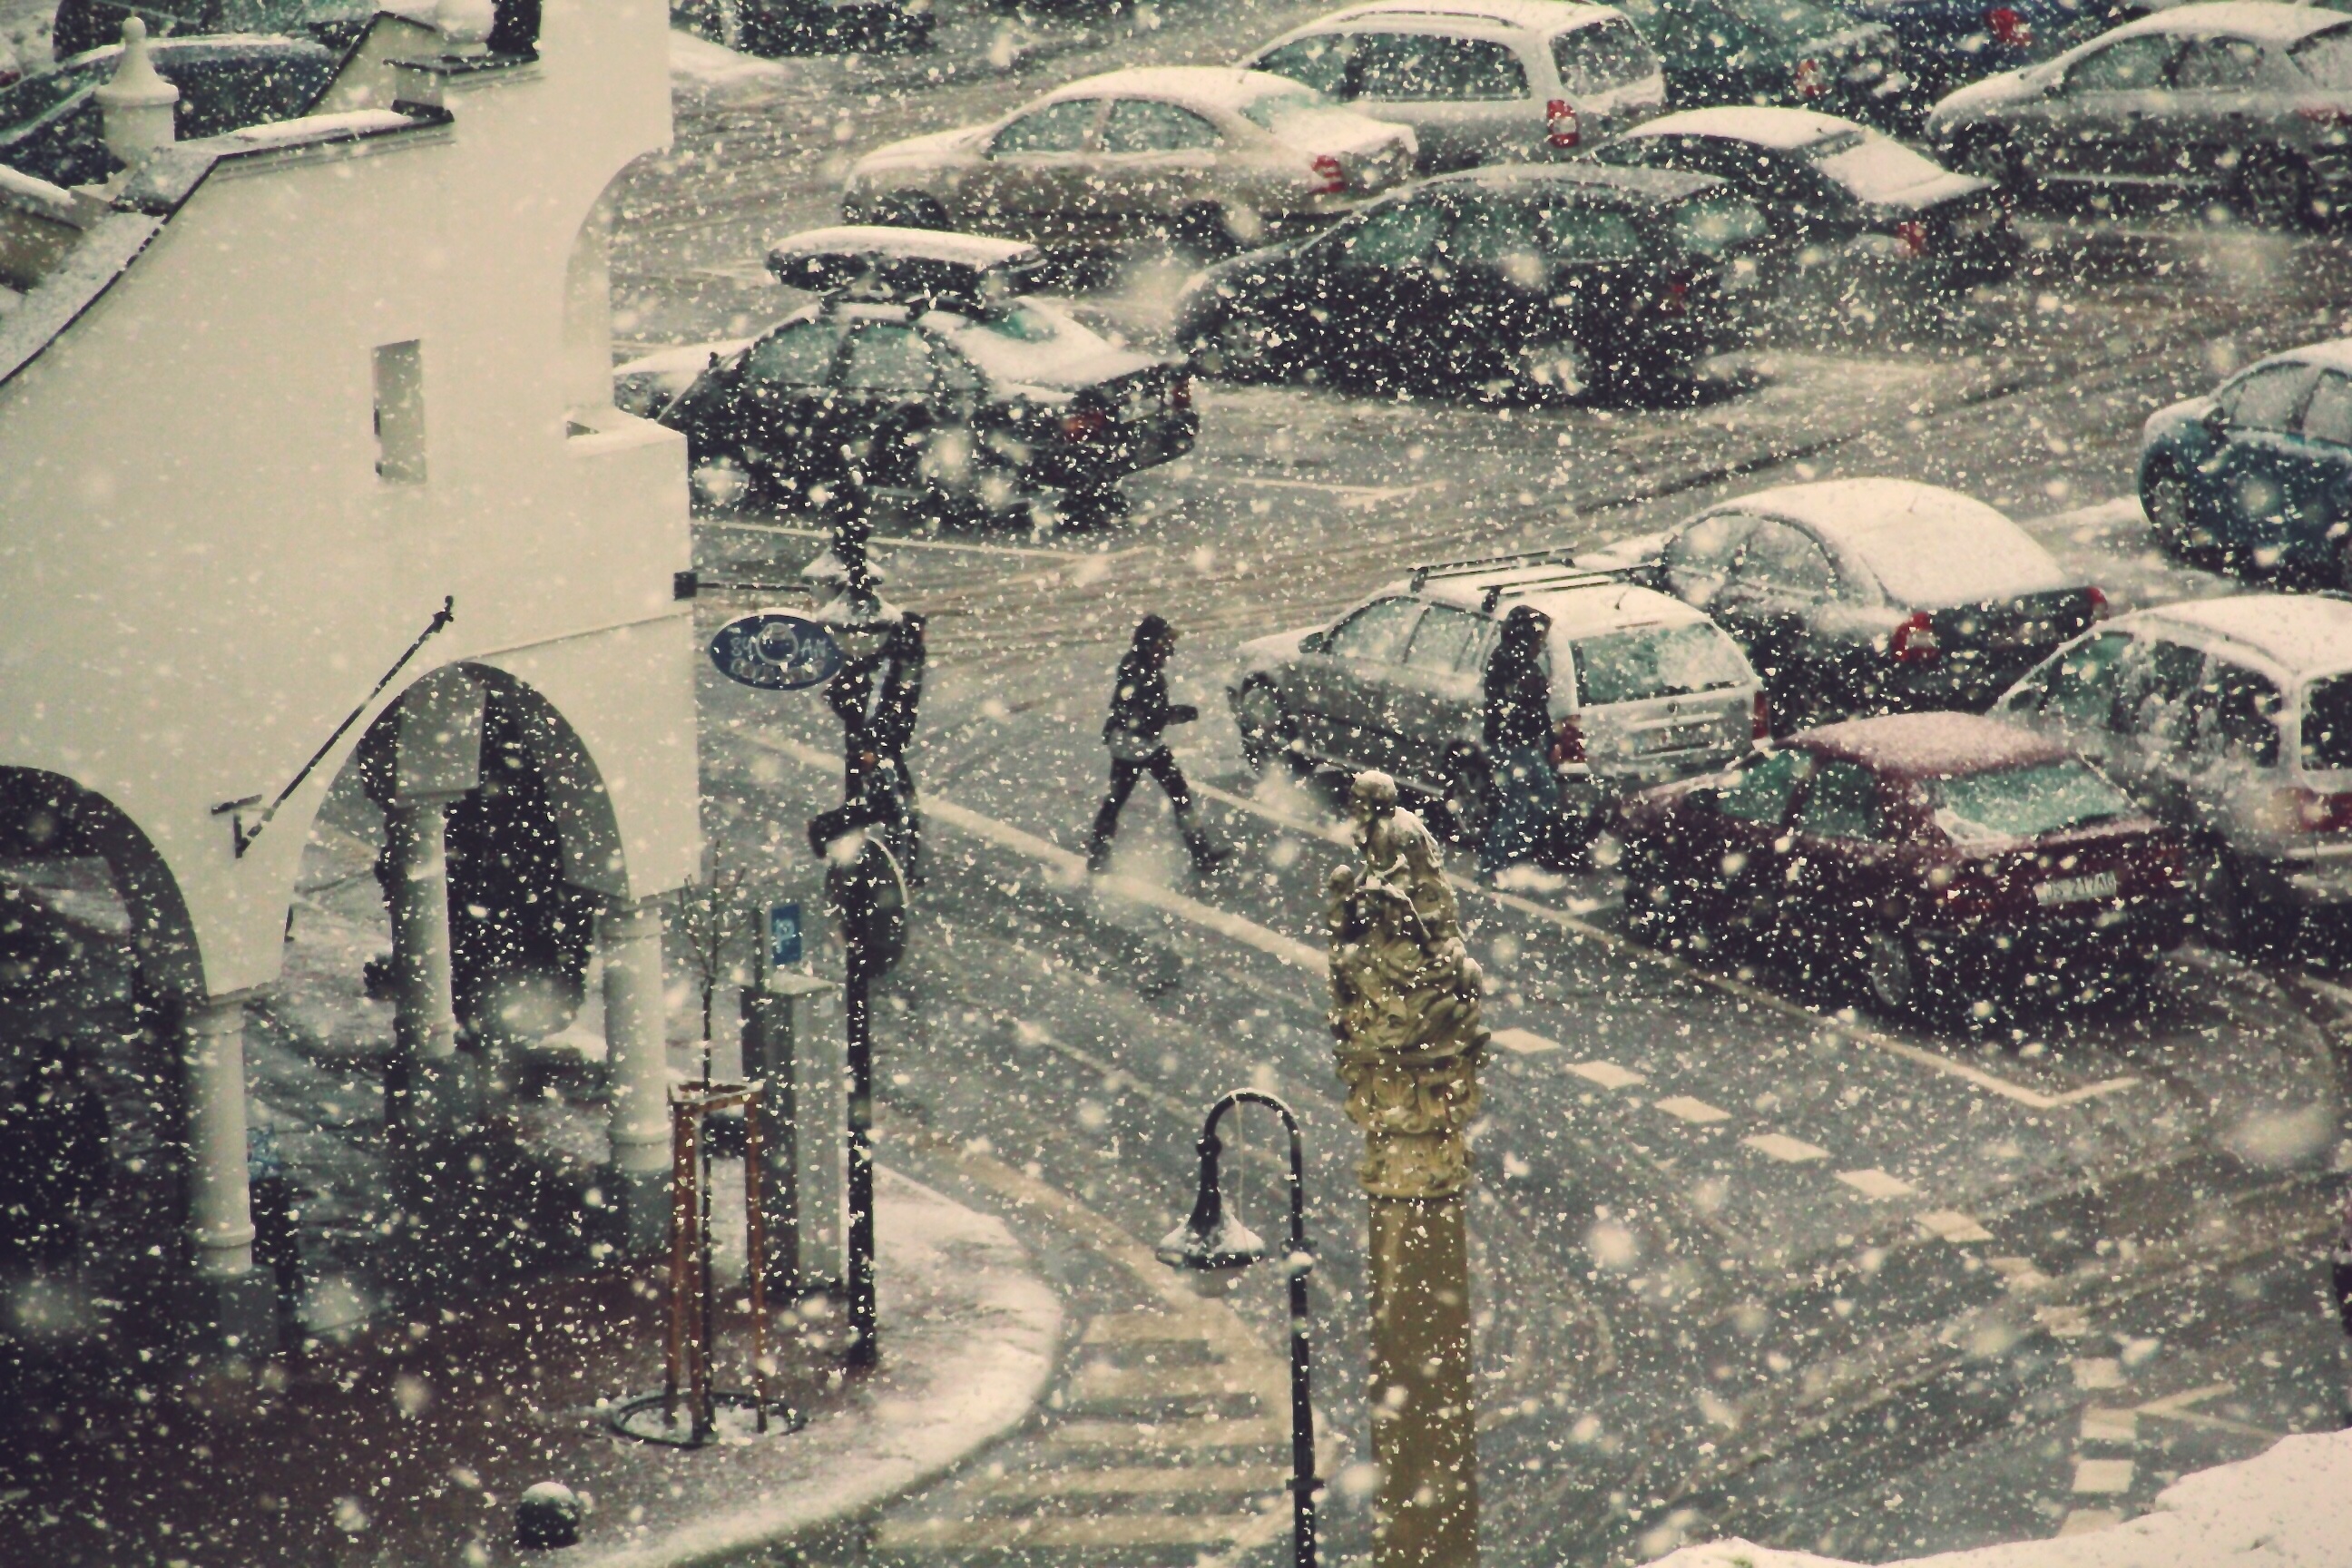
outdoor, person, snow, cold, winter, people, white, street, city, urban, suburb, scenery, christmas, season, snowing, art, scene, dreamy, aerial photography, urban area, ancient history, residential area